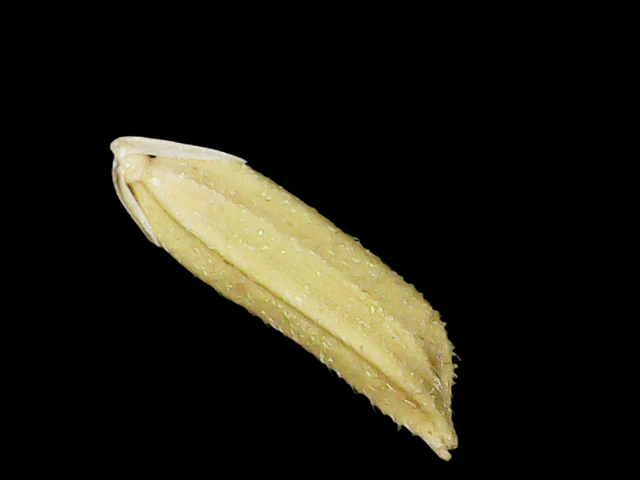
Rice variety: Binadhan20